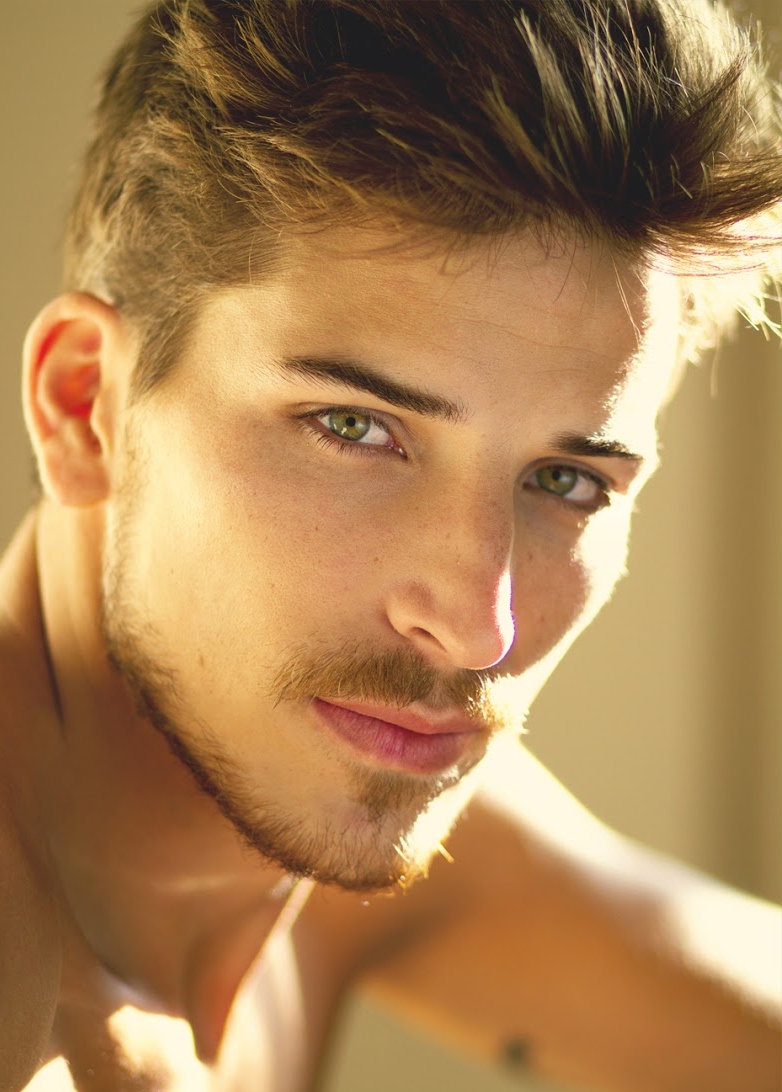
Label: Colored